Hauz Khas Complex

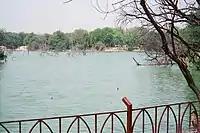
The Hauz Khas or the Royal Tank as revived now

In efforts made in the past by the Delhi Development Authority to develop Hauz Khas village, the inlets to the reservoir were blocked and consequently the lake had gone dry for several years. To rectify the situation, a plan was implemented in 2004 to store storm water generated at the southern ridge of Delhi behind an embankment and then divert it into the lake. An outside source has also been tapped by feeding the water from the treatment plant at Sanjay Van into the lake. Unfortunately, in spite of the plans, a mixture of partially treated and raw sewage ended up flowing into the lake, creating a water body that was more similar to an oxidation pond than a lake. The water turned green from the amount of algae that grew and a foul smell permeated around the park and surrounding areas. Various attempts were made to remedy the problems and there were temporary minor improvements from time to time, but none were fully successful and the lake languished in this condition until 2018. The lake finally saw a permanent change in water quality in 2019 when a citizen initiative was started by EVOLVE Engineering and the Hauz Khas Urban Wetlands were created with public donations and with the help of a corporate sponsor. Two constructed wetlands were built, one to filter the incoming water flow and one to filter the existing water body, as well as numerous floating wetland islands that were adopted by members of the public. Together they form the largest constructed wetland system in Delhi and are unique in that they were entirely funded by and built by individual citizens and a corporation. Although still in progress, the project has already started operation, and for the first time since its inception, clean water now flows into the lake. EVOLVE Engineering is made up of two professional engineers who are also helping the local authorities improve their management of the lake and ensure that the lake water quality continues to improve.